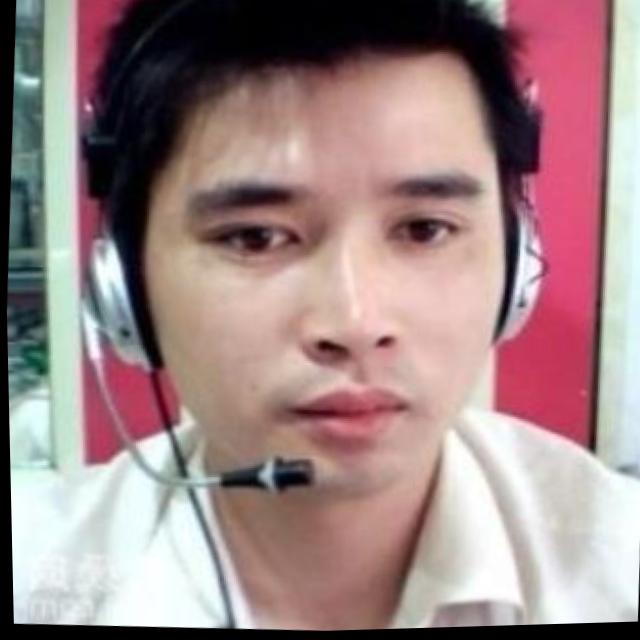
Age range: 21-44